Anatomy 2

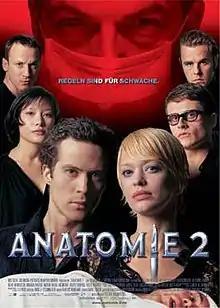
Theatrical release poster

Anatomy 2 is a 2003 German thriller film written and directed by Stefan Ruzowitzky. It is the sequel to the 2000 film "Anatomy", which starred Franka Potente. The story moves to Berlin for this film.